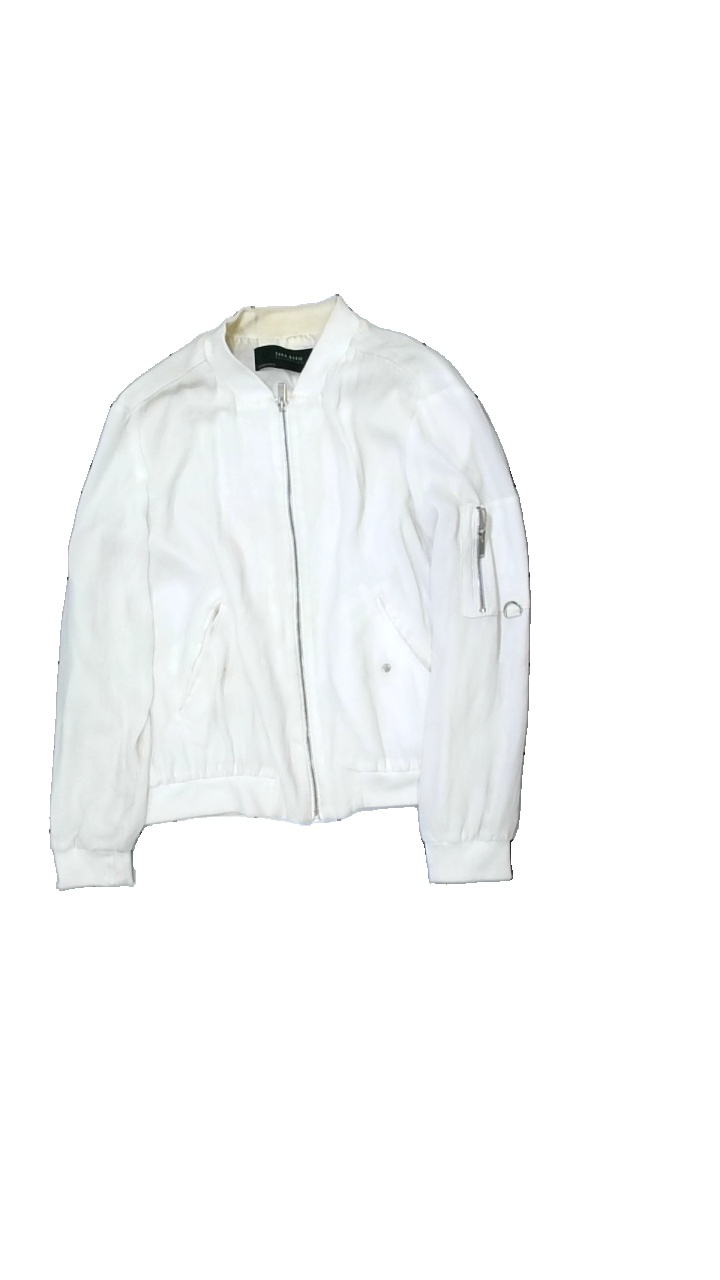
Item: Jacket (Ladies)
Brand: Zara
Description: vit jacka
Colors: White
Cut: V-collar
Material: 100% polyester
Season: All
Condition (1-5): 1
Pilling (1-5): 2
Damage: väldigt smutsigt
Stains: Major
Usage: Energy Recovery
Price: <50